Answer in natural language. Considering the relative positions, where is black colour countertop lx with respect to black modern high-back chair? Choose between the following options: right or left
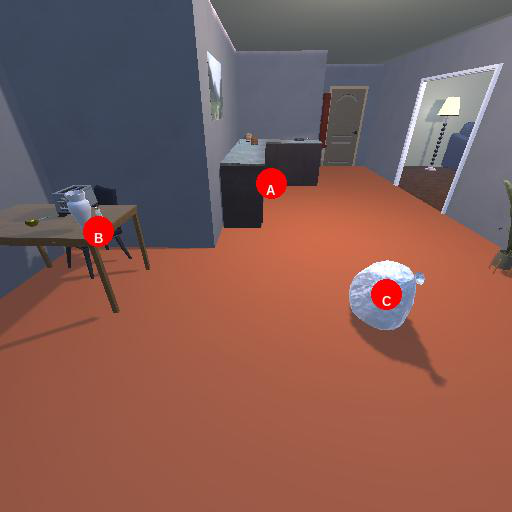
<answer>right</answer>